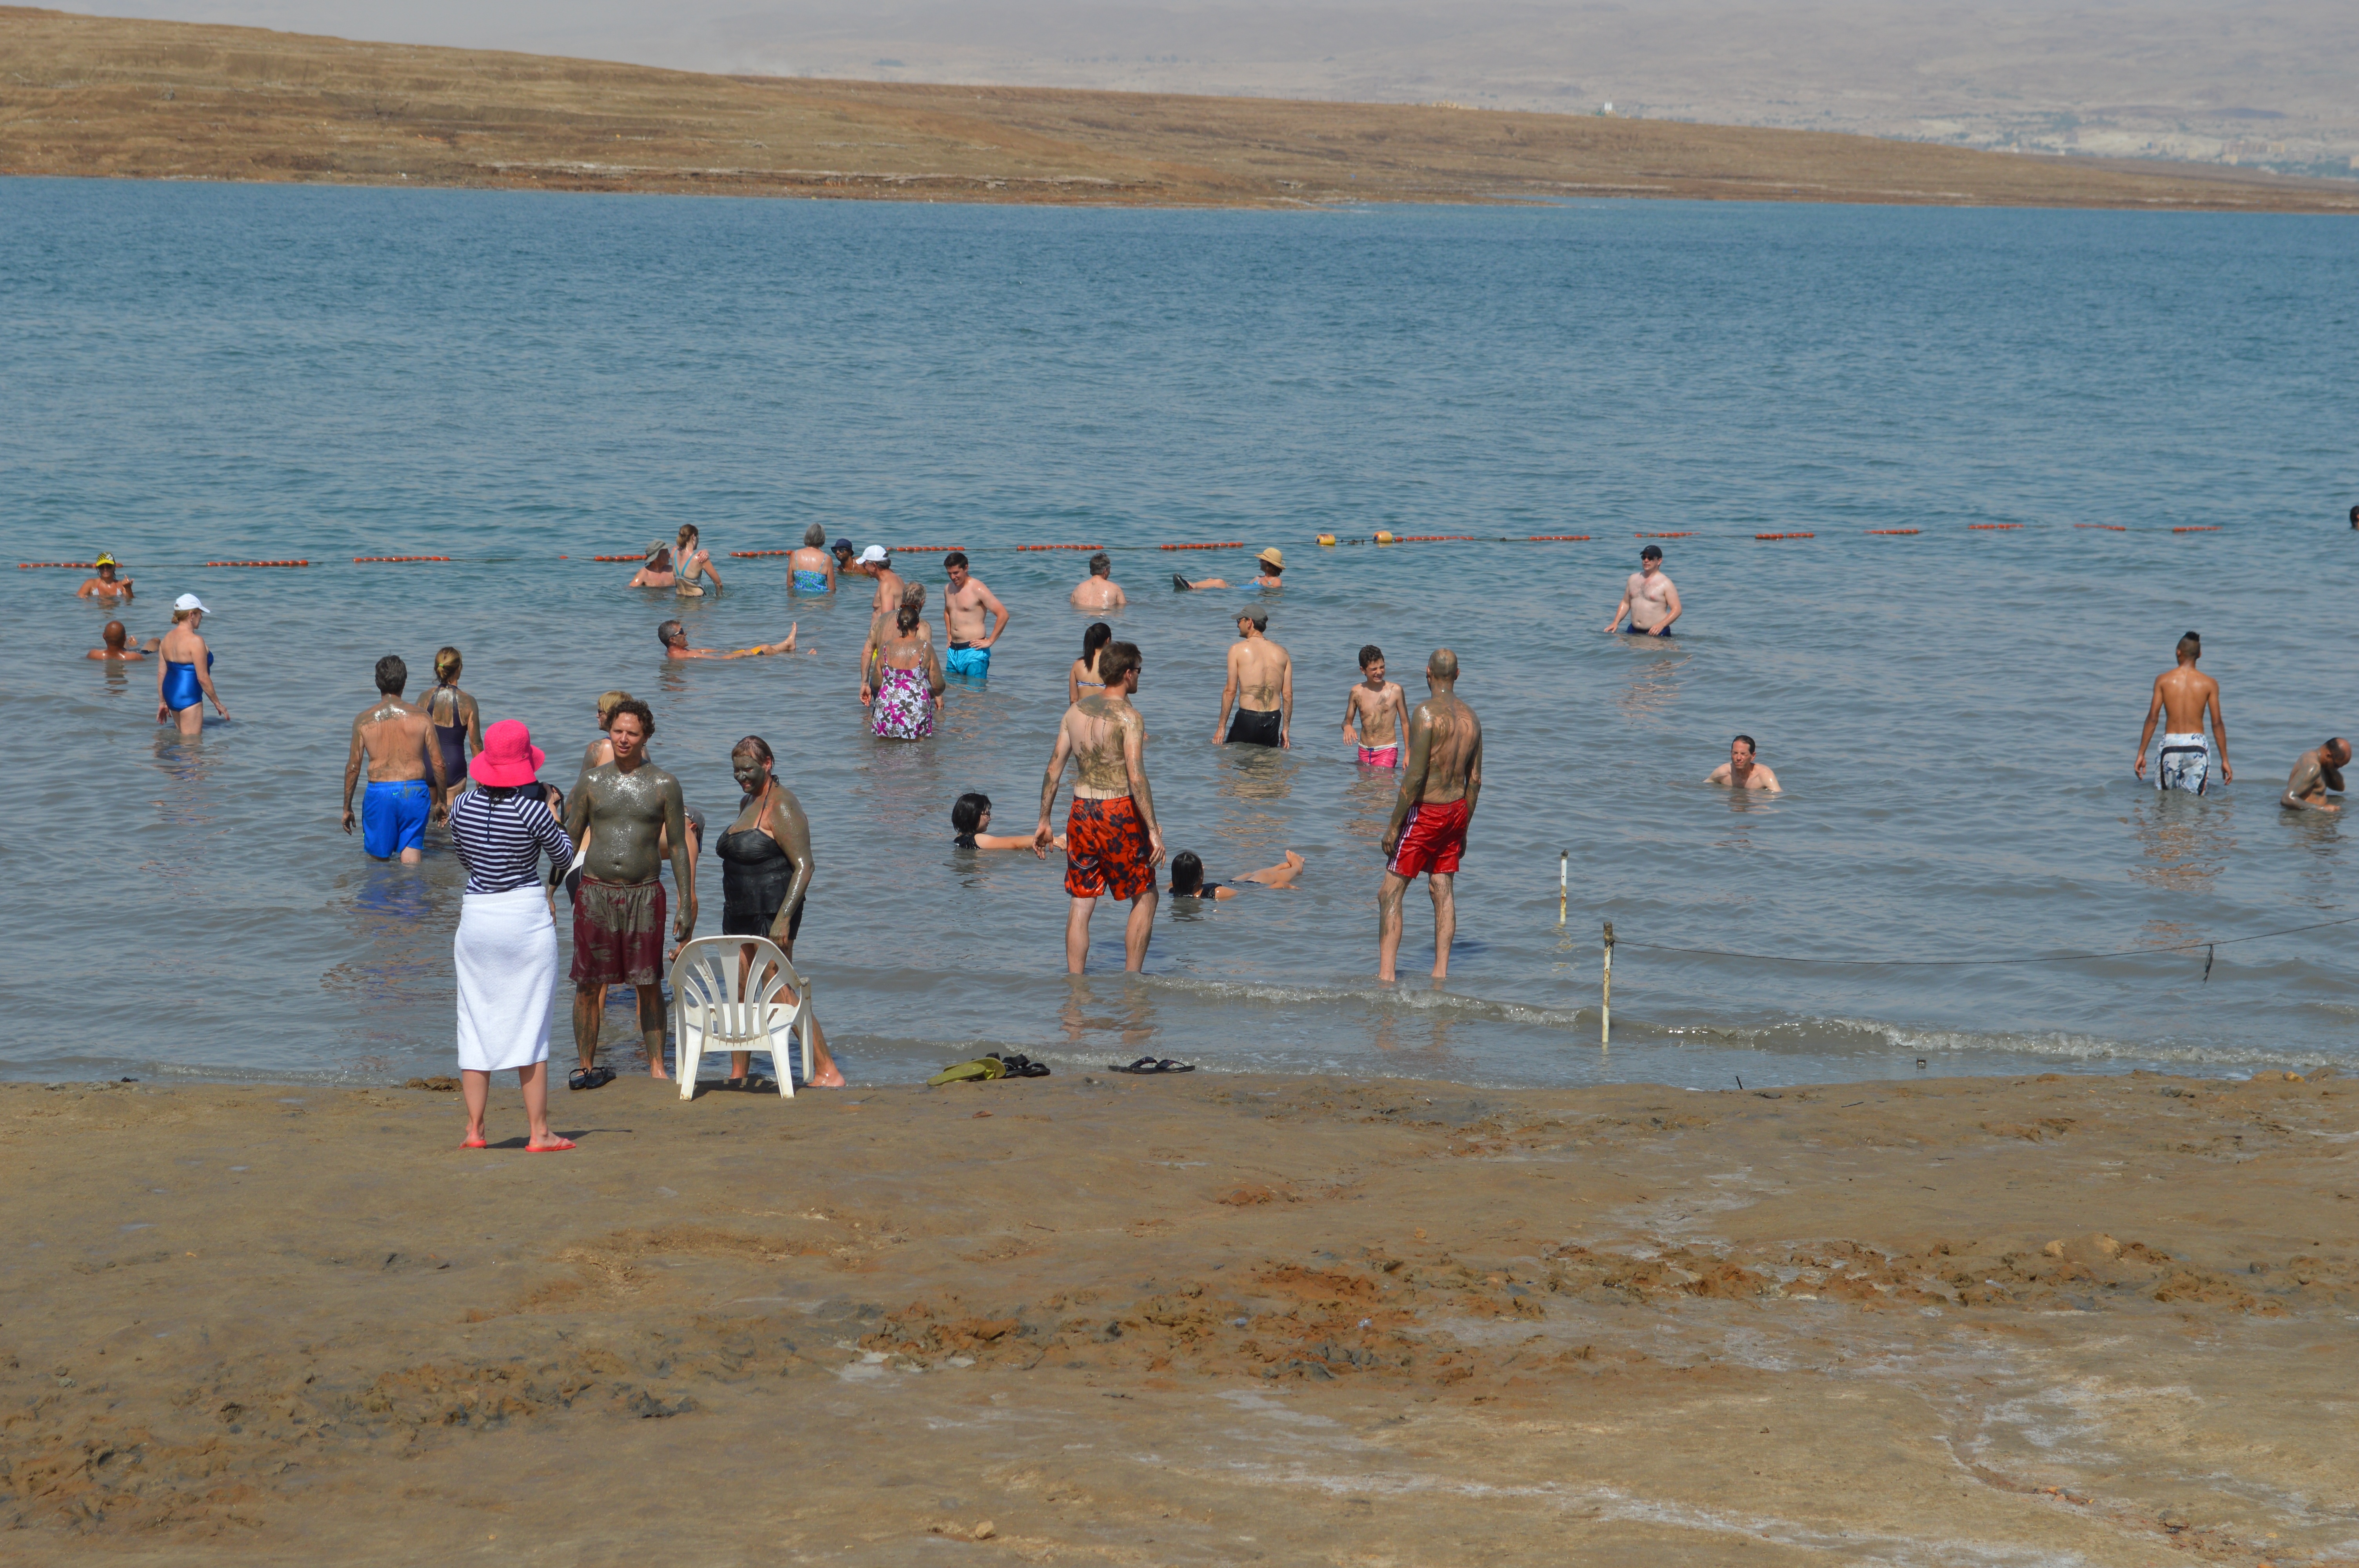
beach, landscape, sea, coast, sand, ocean, sun, desert, shore, vacation, mud, holiday, bay, salt, body of water, hot, israel, cape, dead sea